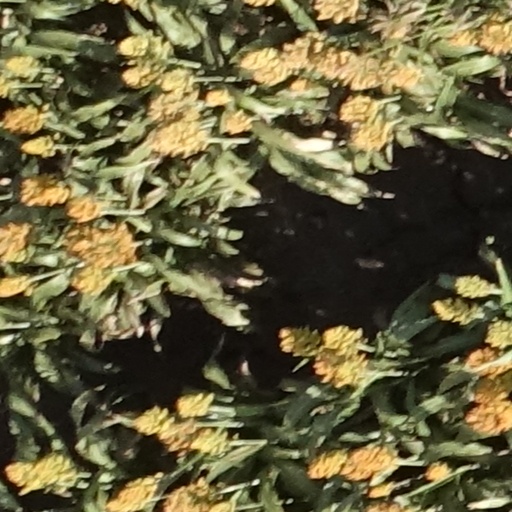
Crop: sorghum